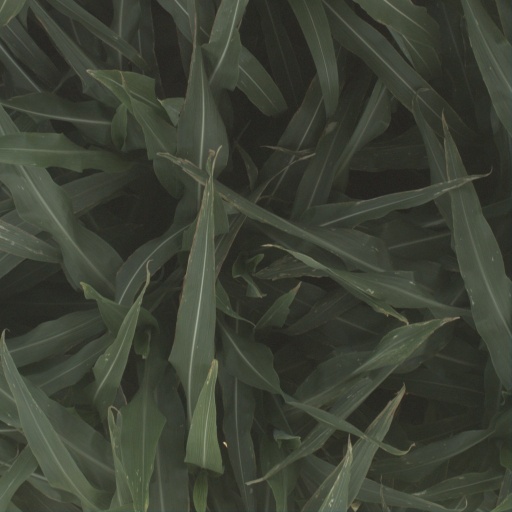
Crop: sorghum